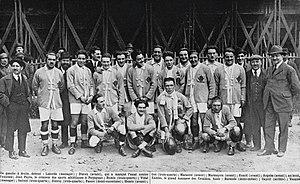
L'US Perpignannaise, championne de France de rugby en avril 1921.
L'Union sportive arlequins Perpignan-Roussillon est un club français de rugby à XV fondé en 1902 et basé à Perpignan dans les Pyrénées-Orientales. Le club est septuple champion de France et fut présent sans interruption dans l'élite du championnat de France de rugby de 1911 à 2014 jusqu'à sa relégation en Pro D2 en mai 2014.